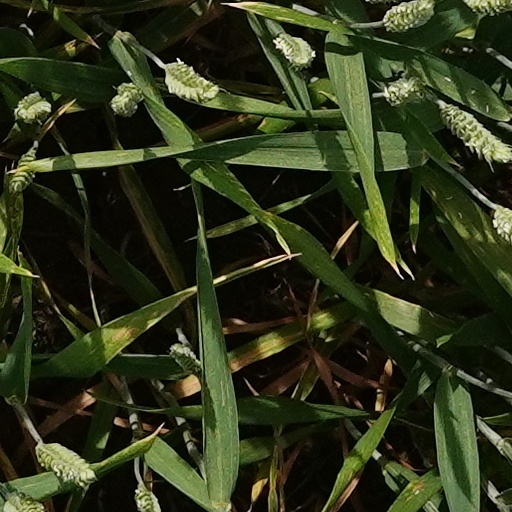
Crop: wheat